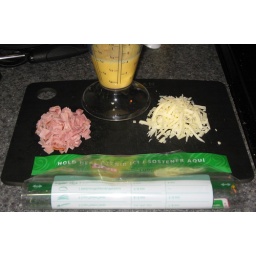
1/2 cup eggs (or egg beaters in this case), 1/2 cup diced (cooked) ham and 1/2 cup shredded white cheddar